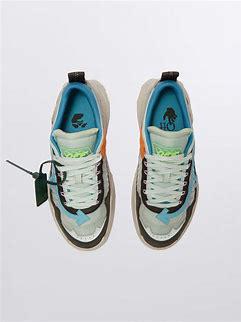
Brand: Off-White
Model: Off Odsy 1000